7 Days 6 Nights

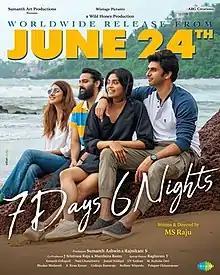
Theatrical release poster

7 Days 6 Nights is a 2022 Indian Telugu-language coming-of-age romantic comedy film written and directed by M. S. Raju. The film features Sumanth Ashwin, Meher Chahal, Rohan M and Kritika Shetty in primary roles. "7 Days 6 Nights" was released on 24 June 2022.